Ed Modzelewski

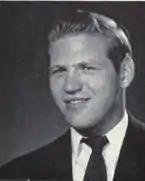
Modzelewski as a senior at Maryland

Edward Walter Modzelewski (January 13, 1929 – February 28, 2015) was an American professional football fullback, who played in the National Football League (NFL) for the Pittsburgh Steelers and the Cleveland Browns. He played college football for the University of Maryland.